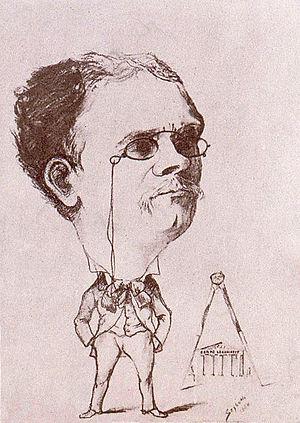
Paul Friesé
Cette page concerne les événements qui se sont produits durant l'année 1917 en Lorraine.
Paul Émile Friesé est un architecte français, né à Strasbourg le 12 avril 1851 et mort au front lors de la Première Guerre mondiale le 21 avril 1917 à Troyon.